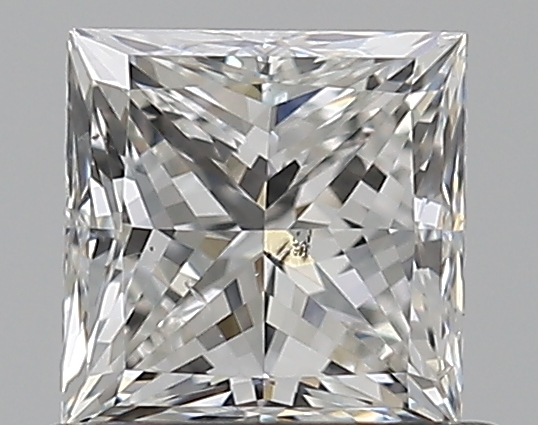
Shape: princess
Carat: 0.7
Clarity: SI1
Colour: G
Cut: EX
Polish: EX
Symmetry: VG
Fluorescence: N
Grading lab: GIA
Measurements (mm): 4.79 x 4.76 x 3.53